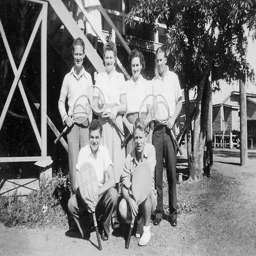
A group of tennis players are posing for a picture with their rackets.
A group of people stand together with rackets.
A black and white image of group of folks with their rackets.
Two women and four men pose while holding their tennis rackets.
Black and white photograph of men with tennis rackets.